List of Award of Garden Merit sweet peas

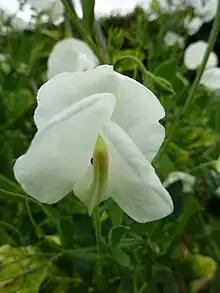
'Dorothy Eckford', a sweet pea cultivar, grown at Cambridge University Botanic Garden

A number of sweet pea ("Lathyrus odoratus") cultivars have gained the Royal Horticultural Society's Award of Garden Merit. They are annuals grown as twining climbers, with flowers in pastel shades from white through pink to blue and deep purple. There are several bi-colours. Several cultivars are scented to a greater or lesser degree. Sweet peas can be badly affected by aphids, slugs and snails.